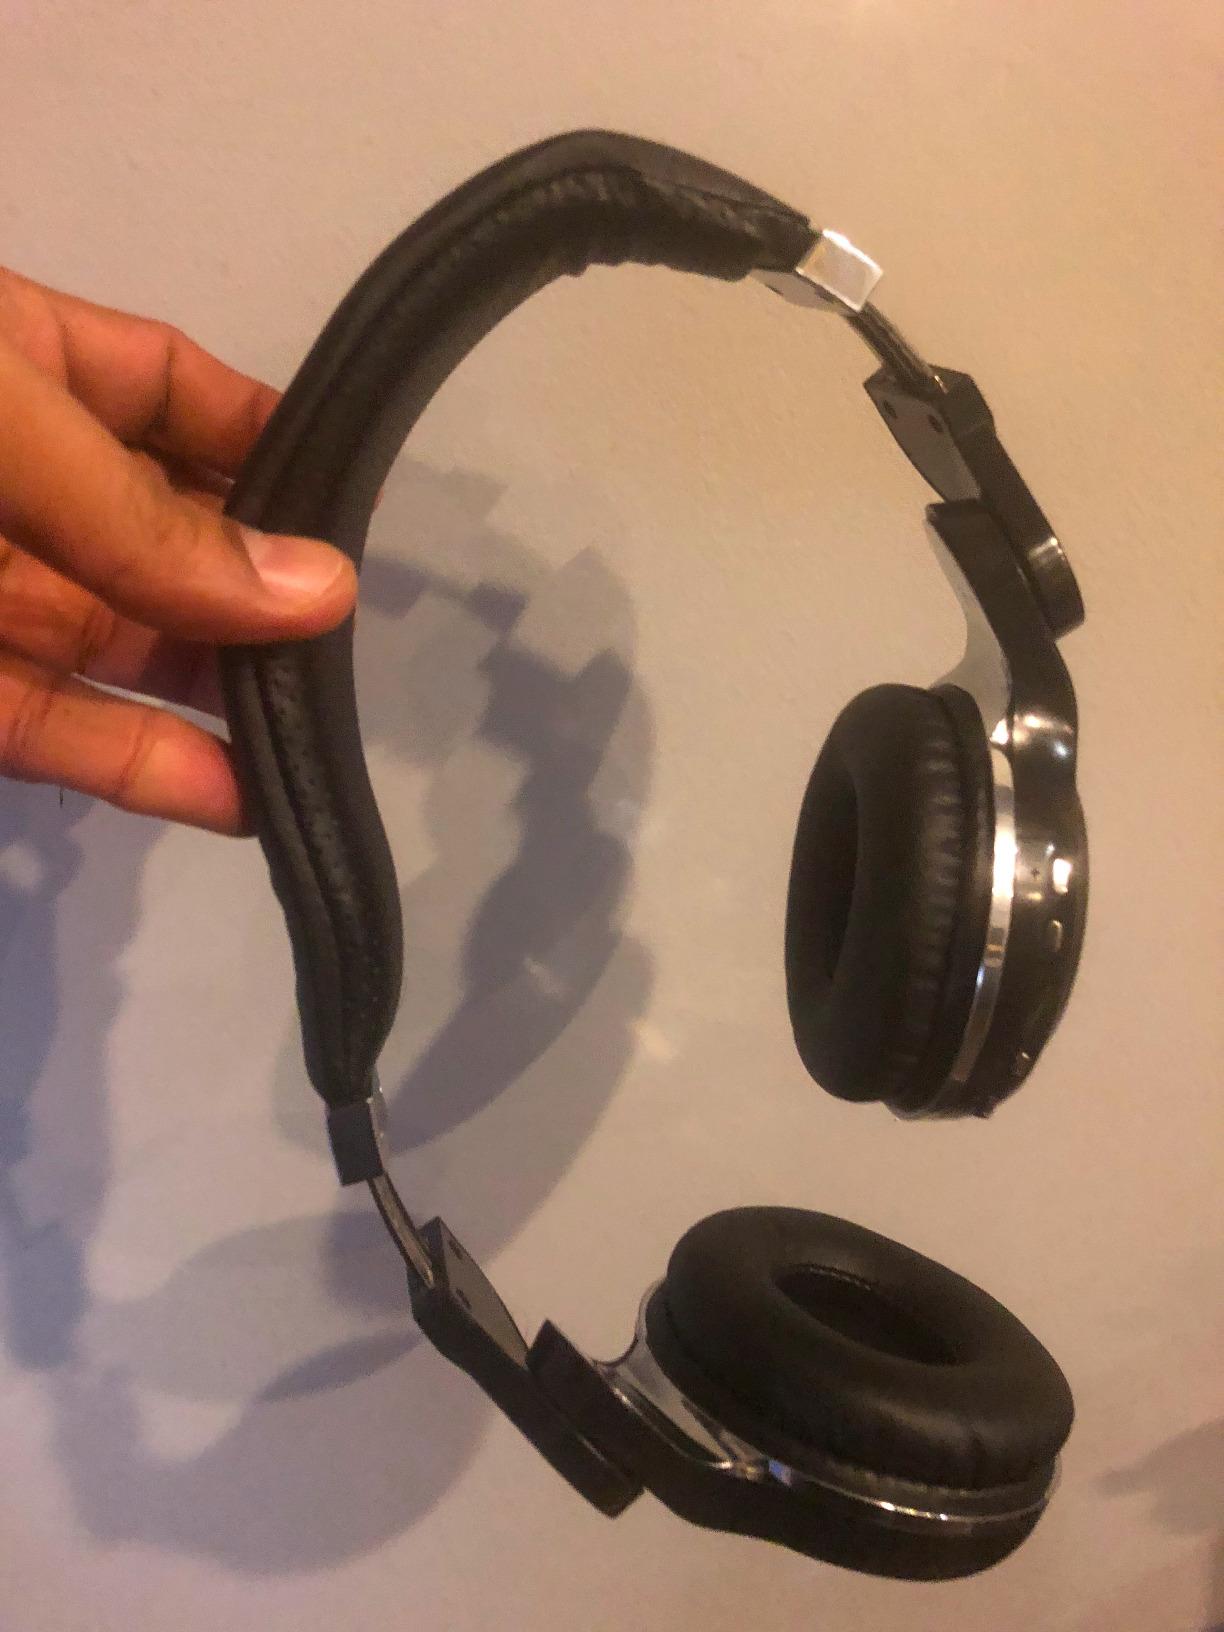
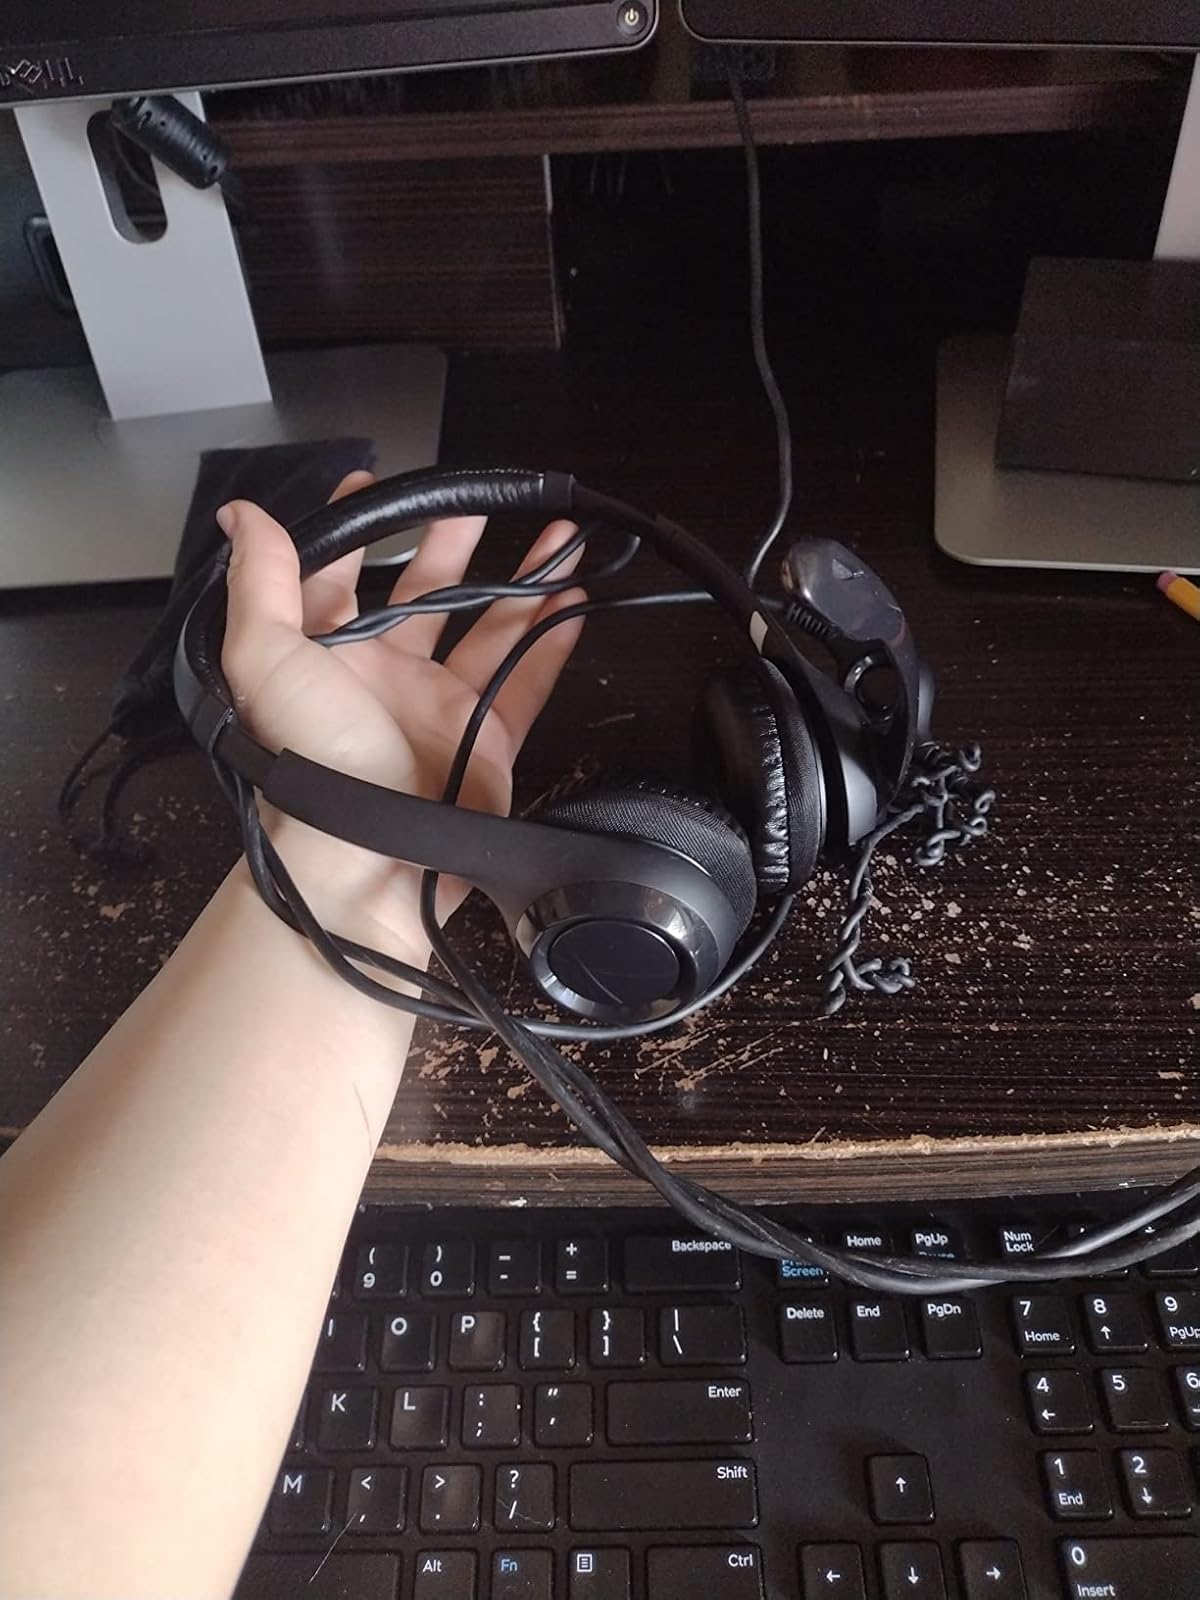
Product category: headphones
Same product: no